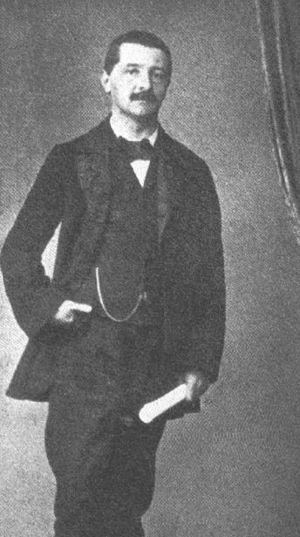
Anton Bruckner est un compositeur autrichien et organiste. Figure éminente du romantisme allemand, sa rencontre avec Richard Wagner, en septembre 1873, influença la composition de sa 3ᵉ symphonie. Sa musique polyphonique et théologique, à l'orchestration par blocs différenciés à partir d'une cellule de base, fut desservie par la critique et un auditoire viennois acquis à la musique de Brahms. Musicien longtemps incompris, mais défendu par Gustav Mahler et Hugo Wolf, le « maître de Saint-Florian » est devenu aujourd'hui un pilier du répertoire symphonique des programmes de concerts. Perfectionniste, Bruckner composa différentes versions et éditions de ses symphonies. Pédagogue exigeant quoique considéré comme dévot naïf, le compositeur sut exploiter la grandeur de la forme symphonique en poursuivant l'œuvre de Ludwig van Beethoven, forme qui servira son immense foi catholique, la majestueuse symphonie nᵒ 9 inachevée, étant dédiée à Dieu.